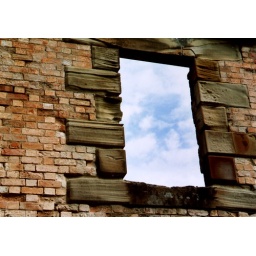
window in the sky